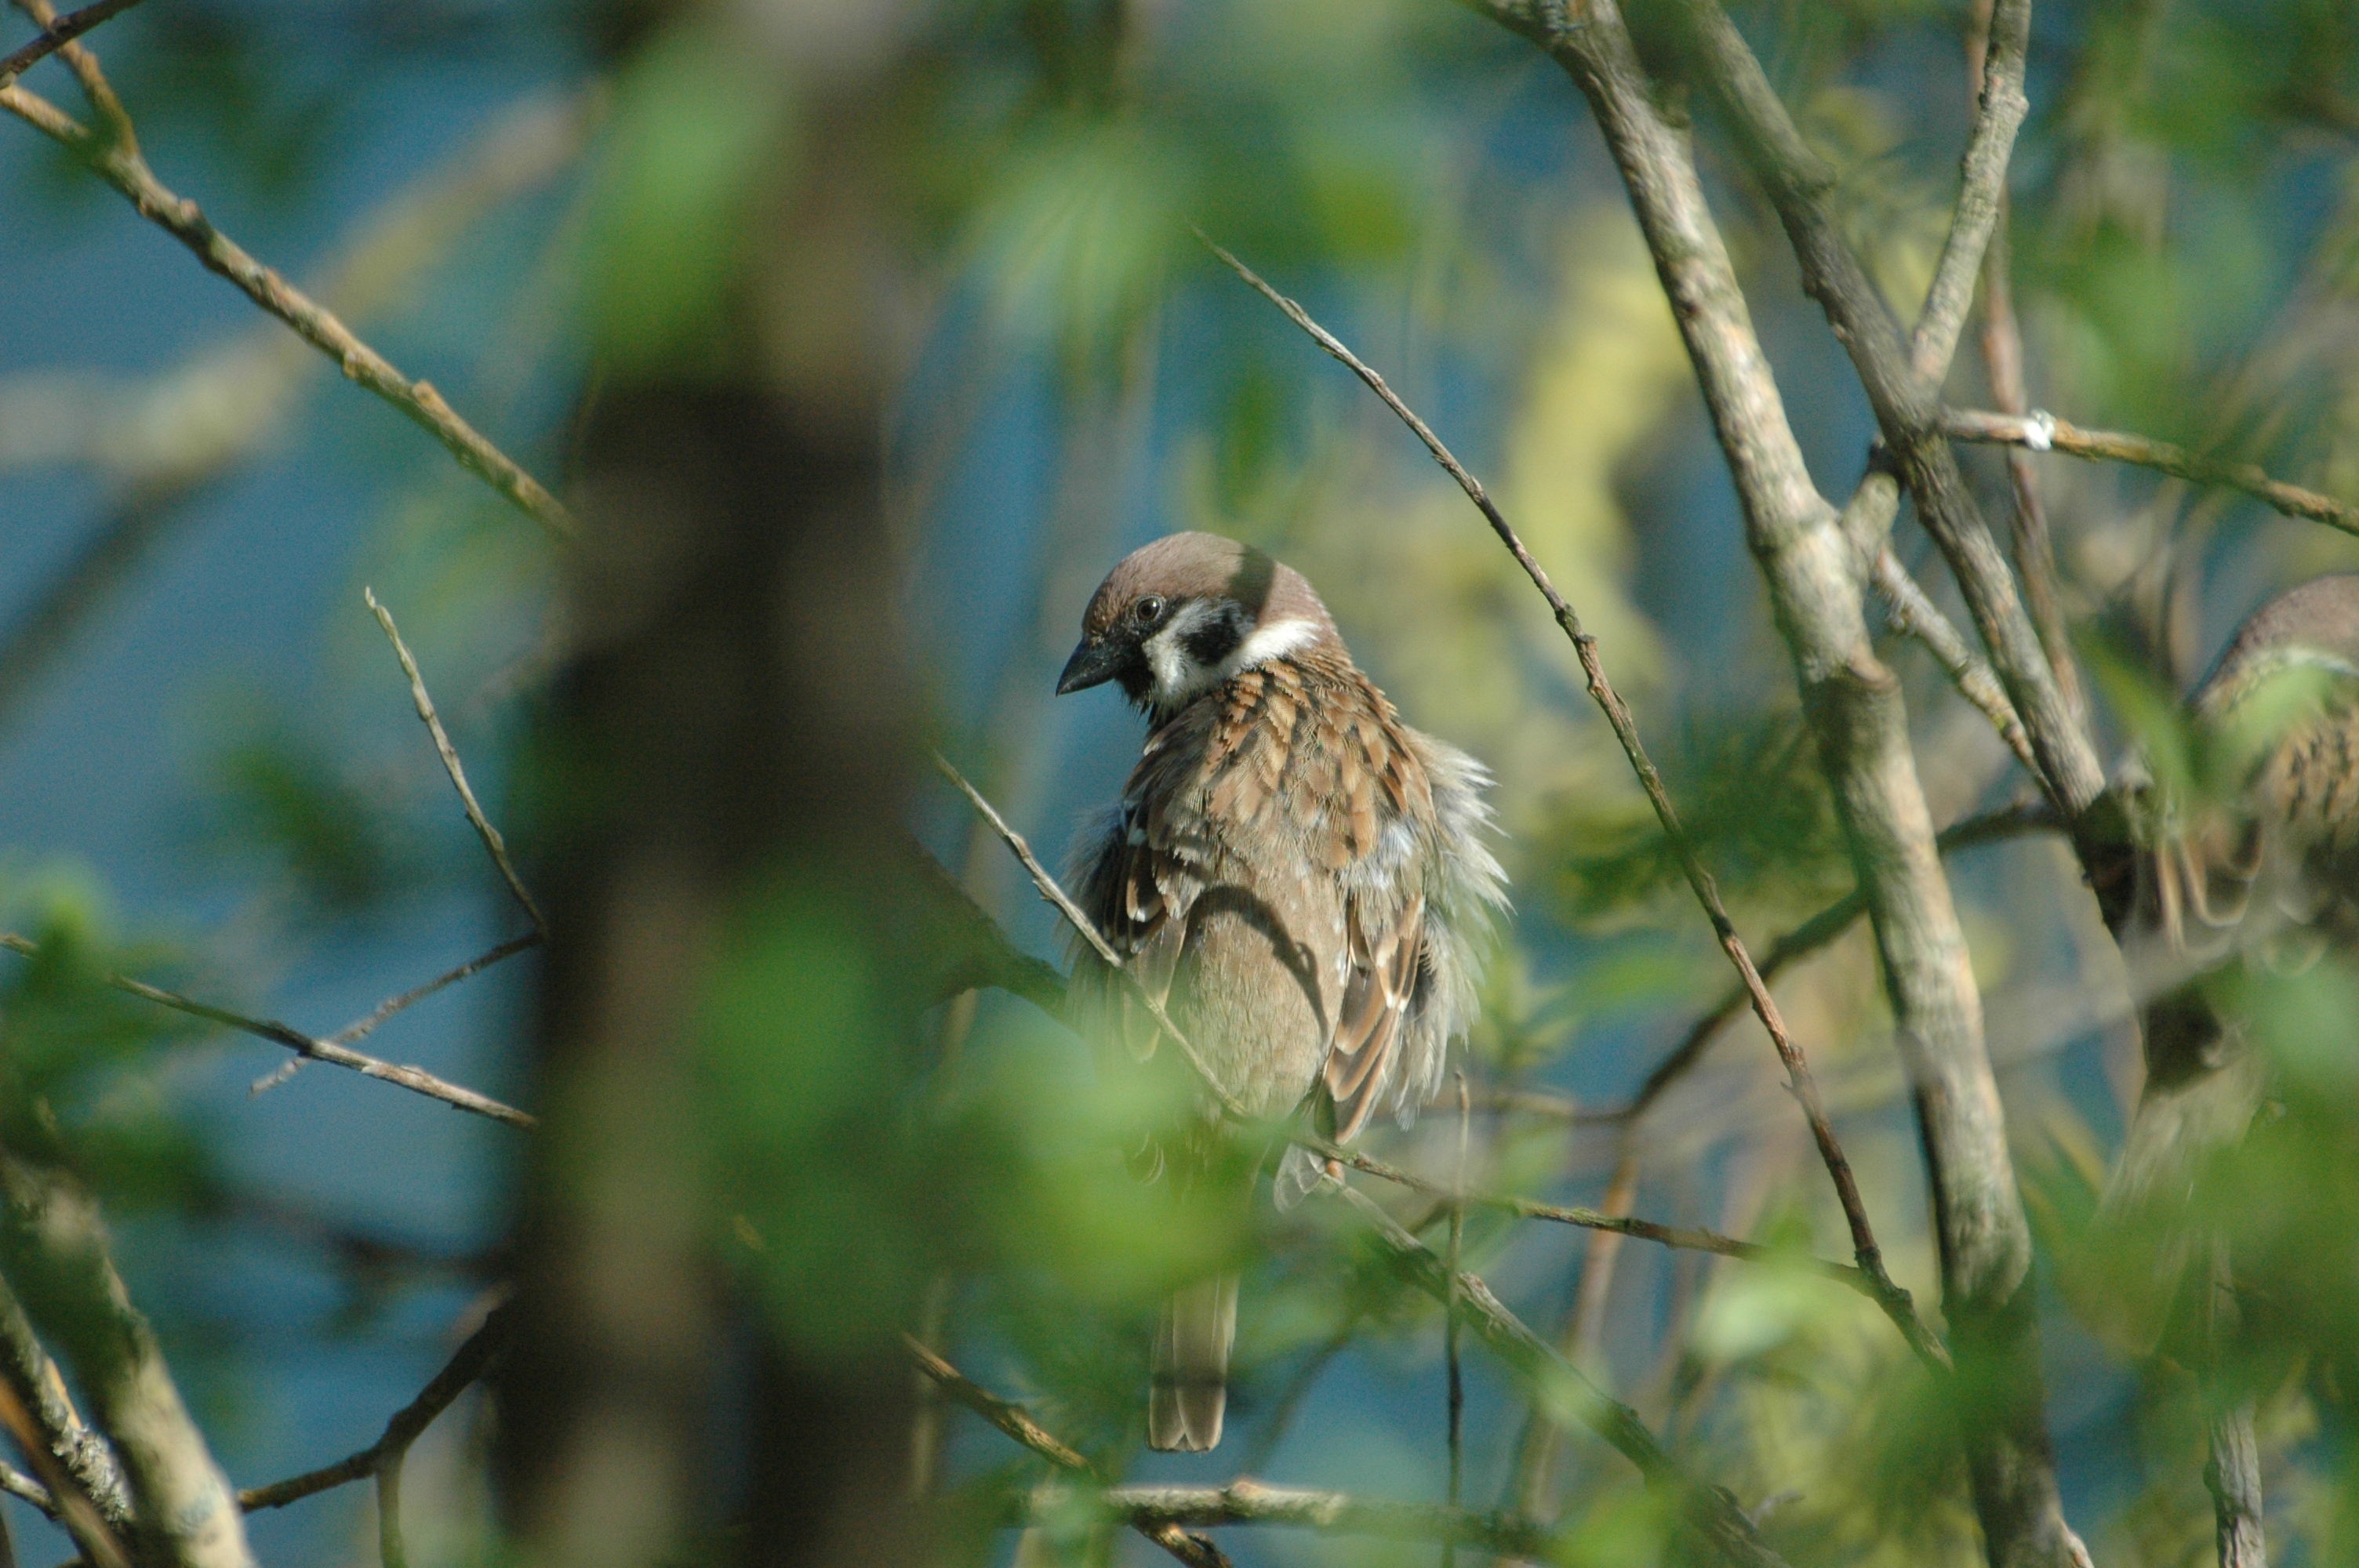
nature, branch, bird, wildlife, beak, fauna, ruffled, vertebrate, sparrow, sperling, house sparrow, perching bird